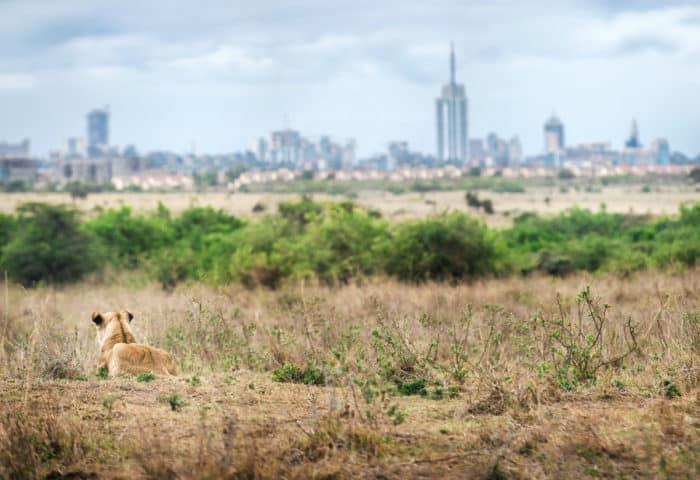
Mnyamapori aina ya simba jike aliye katika eneo la wazi lililozungukwa na uoto wa asili kama vile nyasi fupi, zilizo kauka na vichaka vilivyo tawanyika na kutengeneza mandhari kwa ajili ya hifadhi ya wanyama hao.